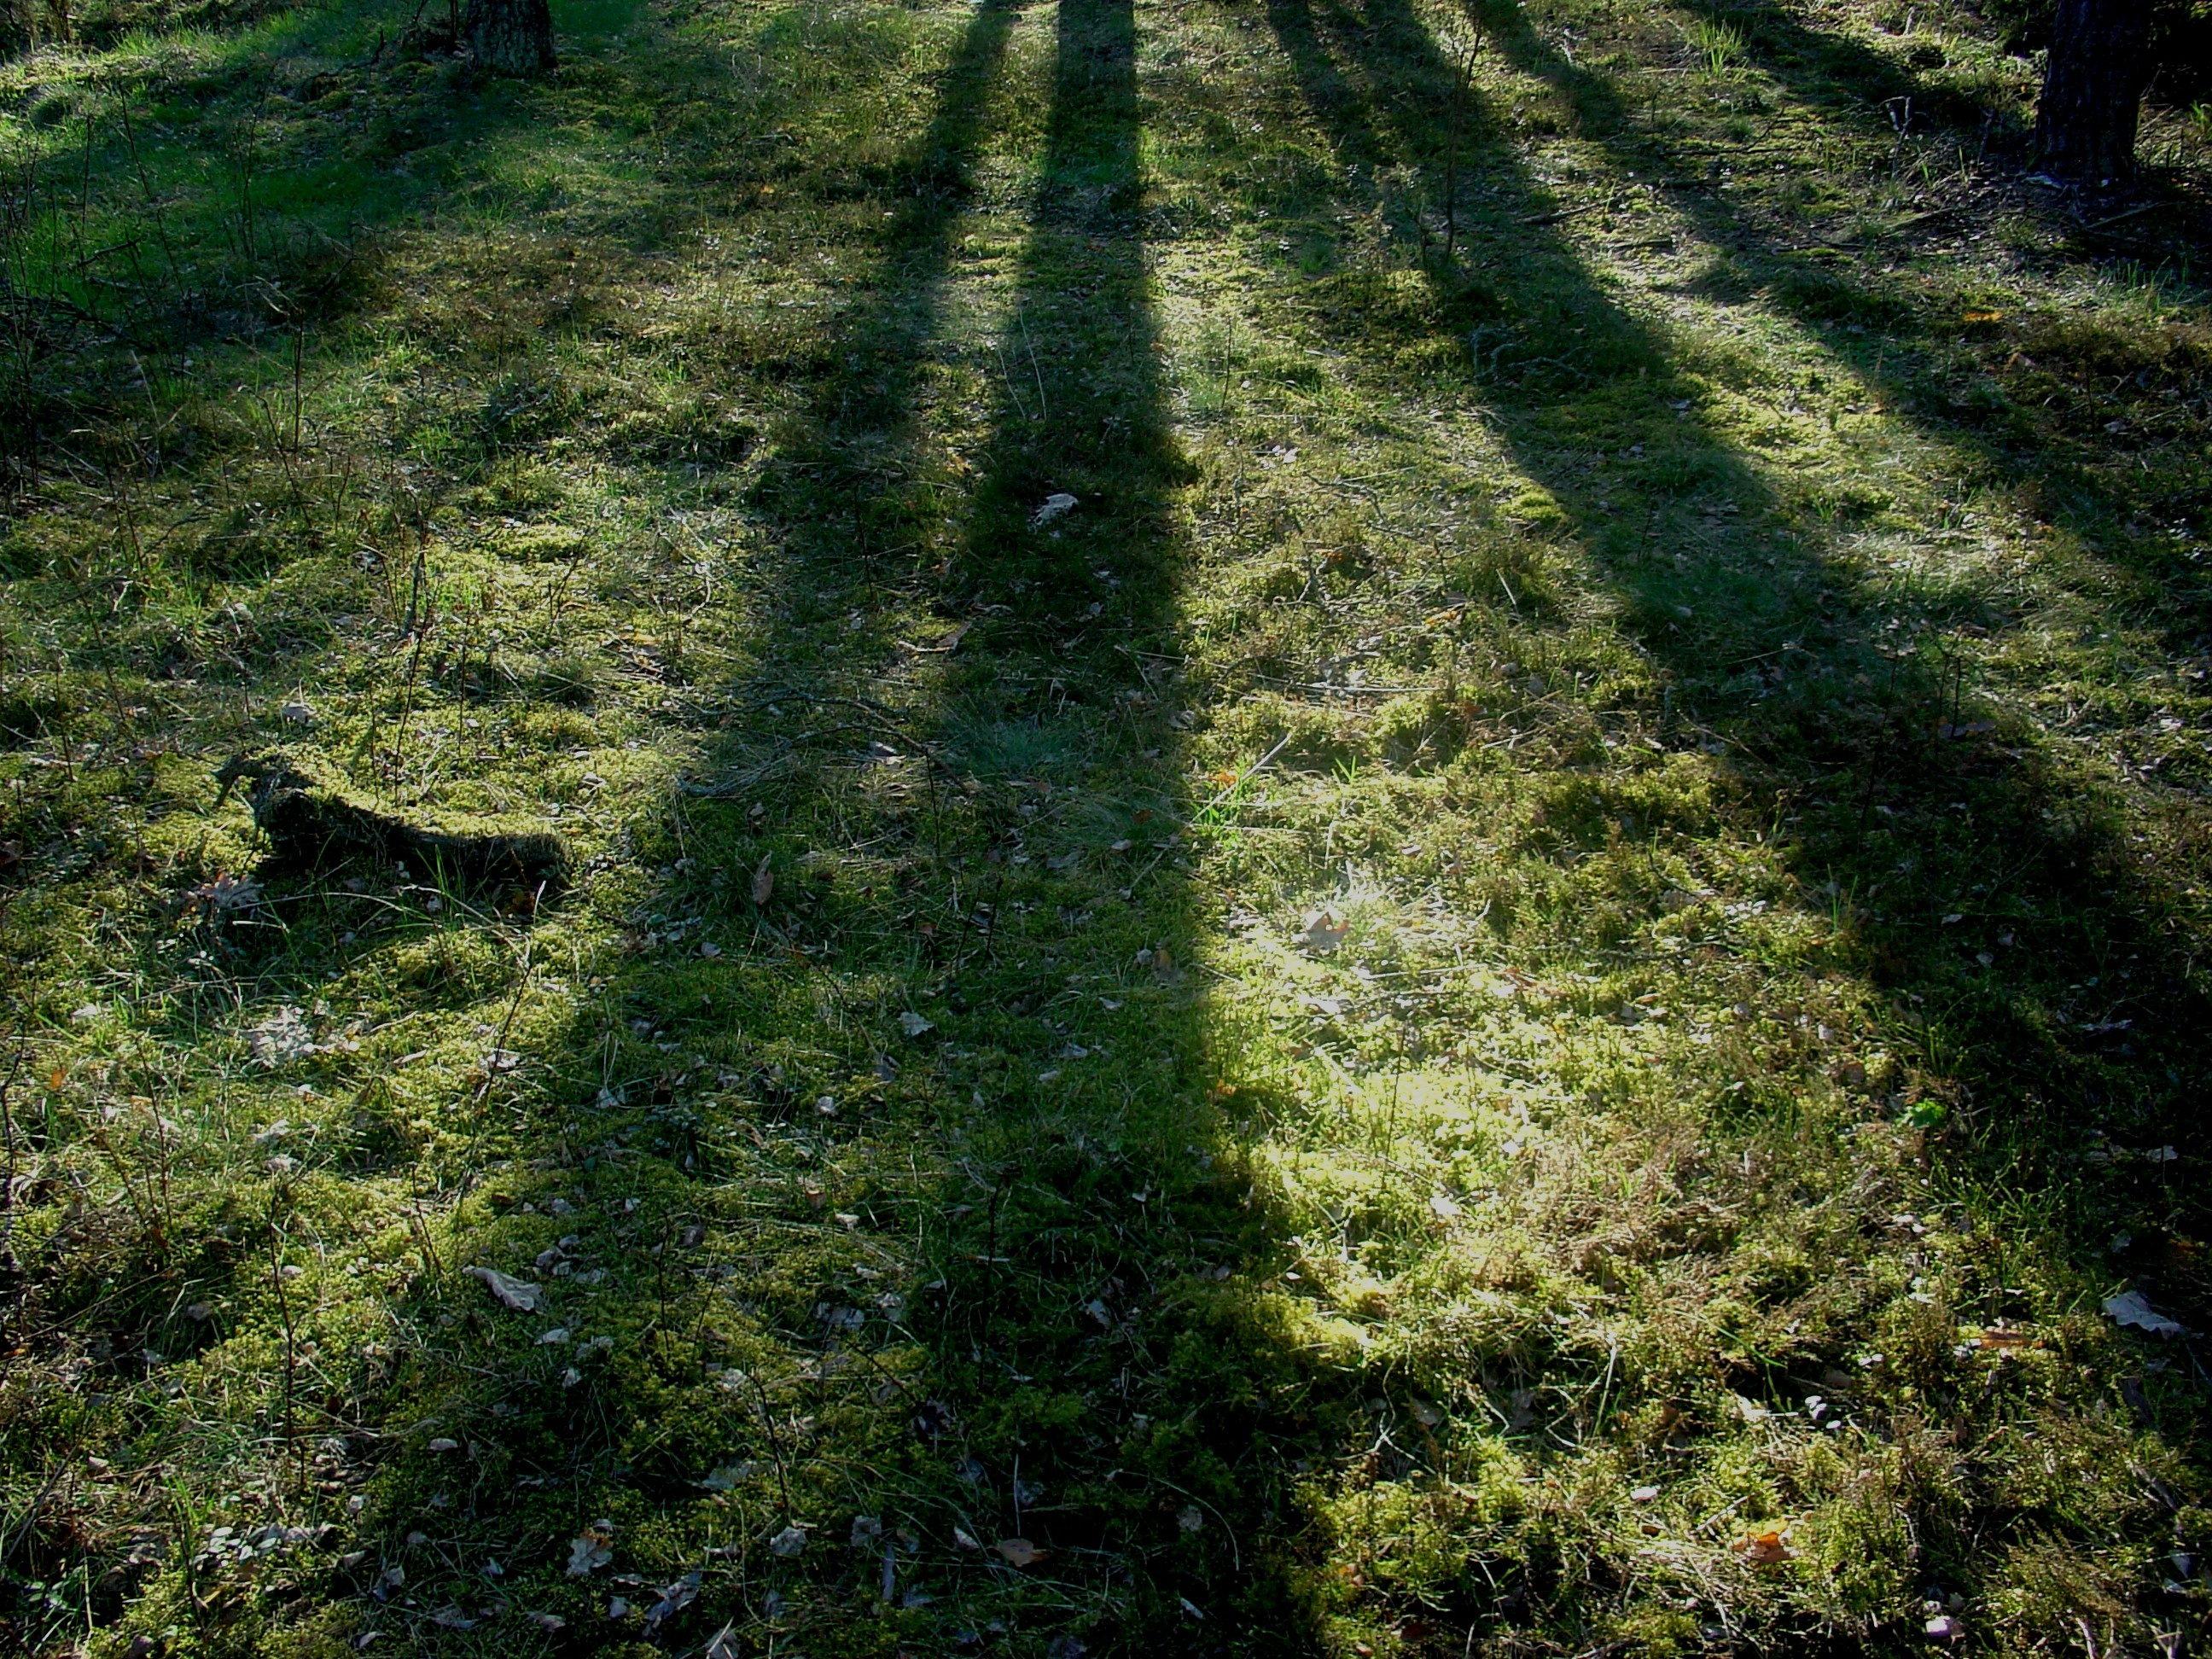
tree, nature, forest, grass, plant, track, field, lawn, meadow, sunlight, leaf, flower, spring, green, soil, garden, vegetation, shrub, wetland, plantation, woodland, habitat, ecosystem, rural area, natural environment, grass family, woody plant